Grace Meng

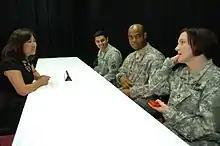
Meng meets with constituent service members

On February 10, 2014, Meng introduced the bill To amend the International Religious Freedom Act of 1998 to include the desecration of cemeteries among the many forms of violations of the right to religious freedom (H.R. 4028; 113th Congress) into the House. The bill would amend the findings of the International Religious Freedom Act of 1998 by including the desecration of cemeteries among the various violations of the right to religious freedom. Meng said that "this legislation would be a new and important tool in our fight against the desecration of cemeteries" because it would "combat religiously-motivated vandalism of cemeteries and also prevent developers from building over cemeteries, a new and emerging threat in places where there are no Jewish communities left to protect burial grounds."